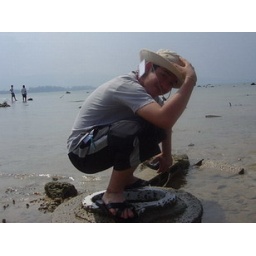
Squatty bowl got washed down into the beach by Tsunami.